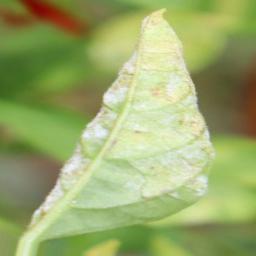
Label: powdery mildew